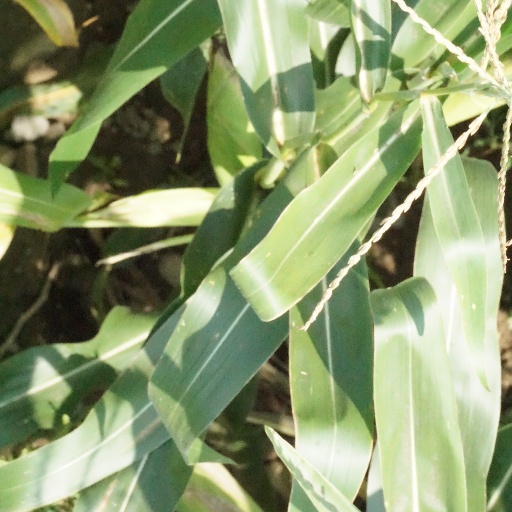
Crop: maize; corn